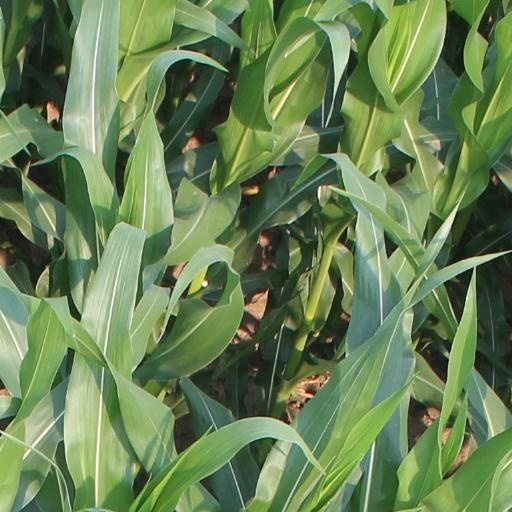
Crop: maize; corn